Jesse Owens

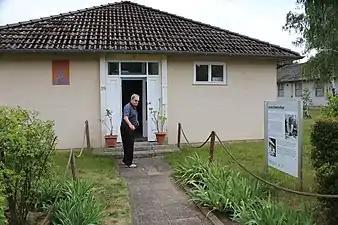
2015 photograph of the U.S. track team house at the 1936 Berlin Olympic Village

On December 4, 1935, NAACP Secretary Walter Francis White wrote a letter to Owens, but never sent it. He was trying to dissuade Owens from taking part in the 1936 Summer Olympics in Nazi Germany, arguing that an African American should not promote a racist regime after what his race had suffered at the hands of racists in his own country. In the months prior to the Games, a movement gained momentum in favor of a boycott. Owens was convinced by the NAACP to declare: "If there are minorities in Germany who are being discriminated against, the United States should withdraw from the 1936 Olympics". Yet he and others eventually took part after Avery Brundage, president of the American Olympic Committee branded them "un-American agitators".